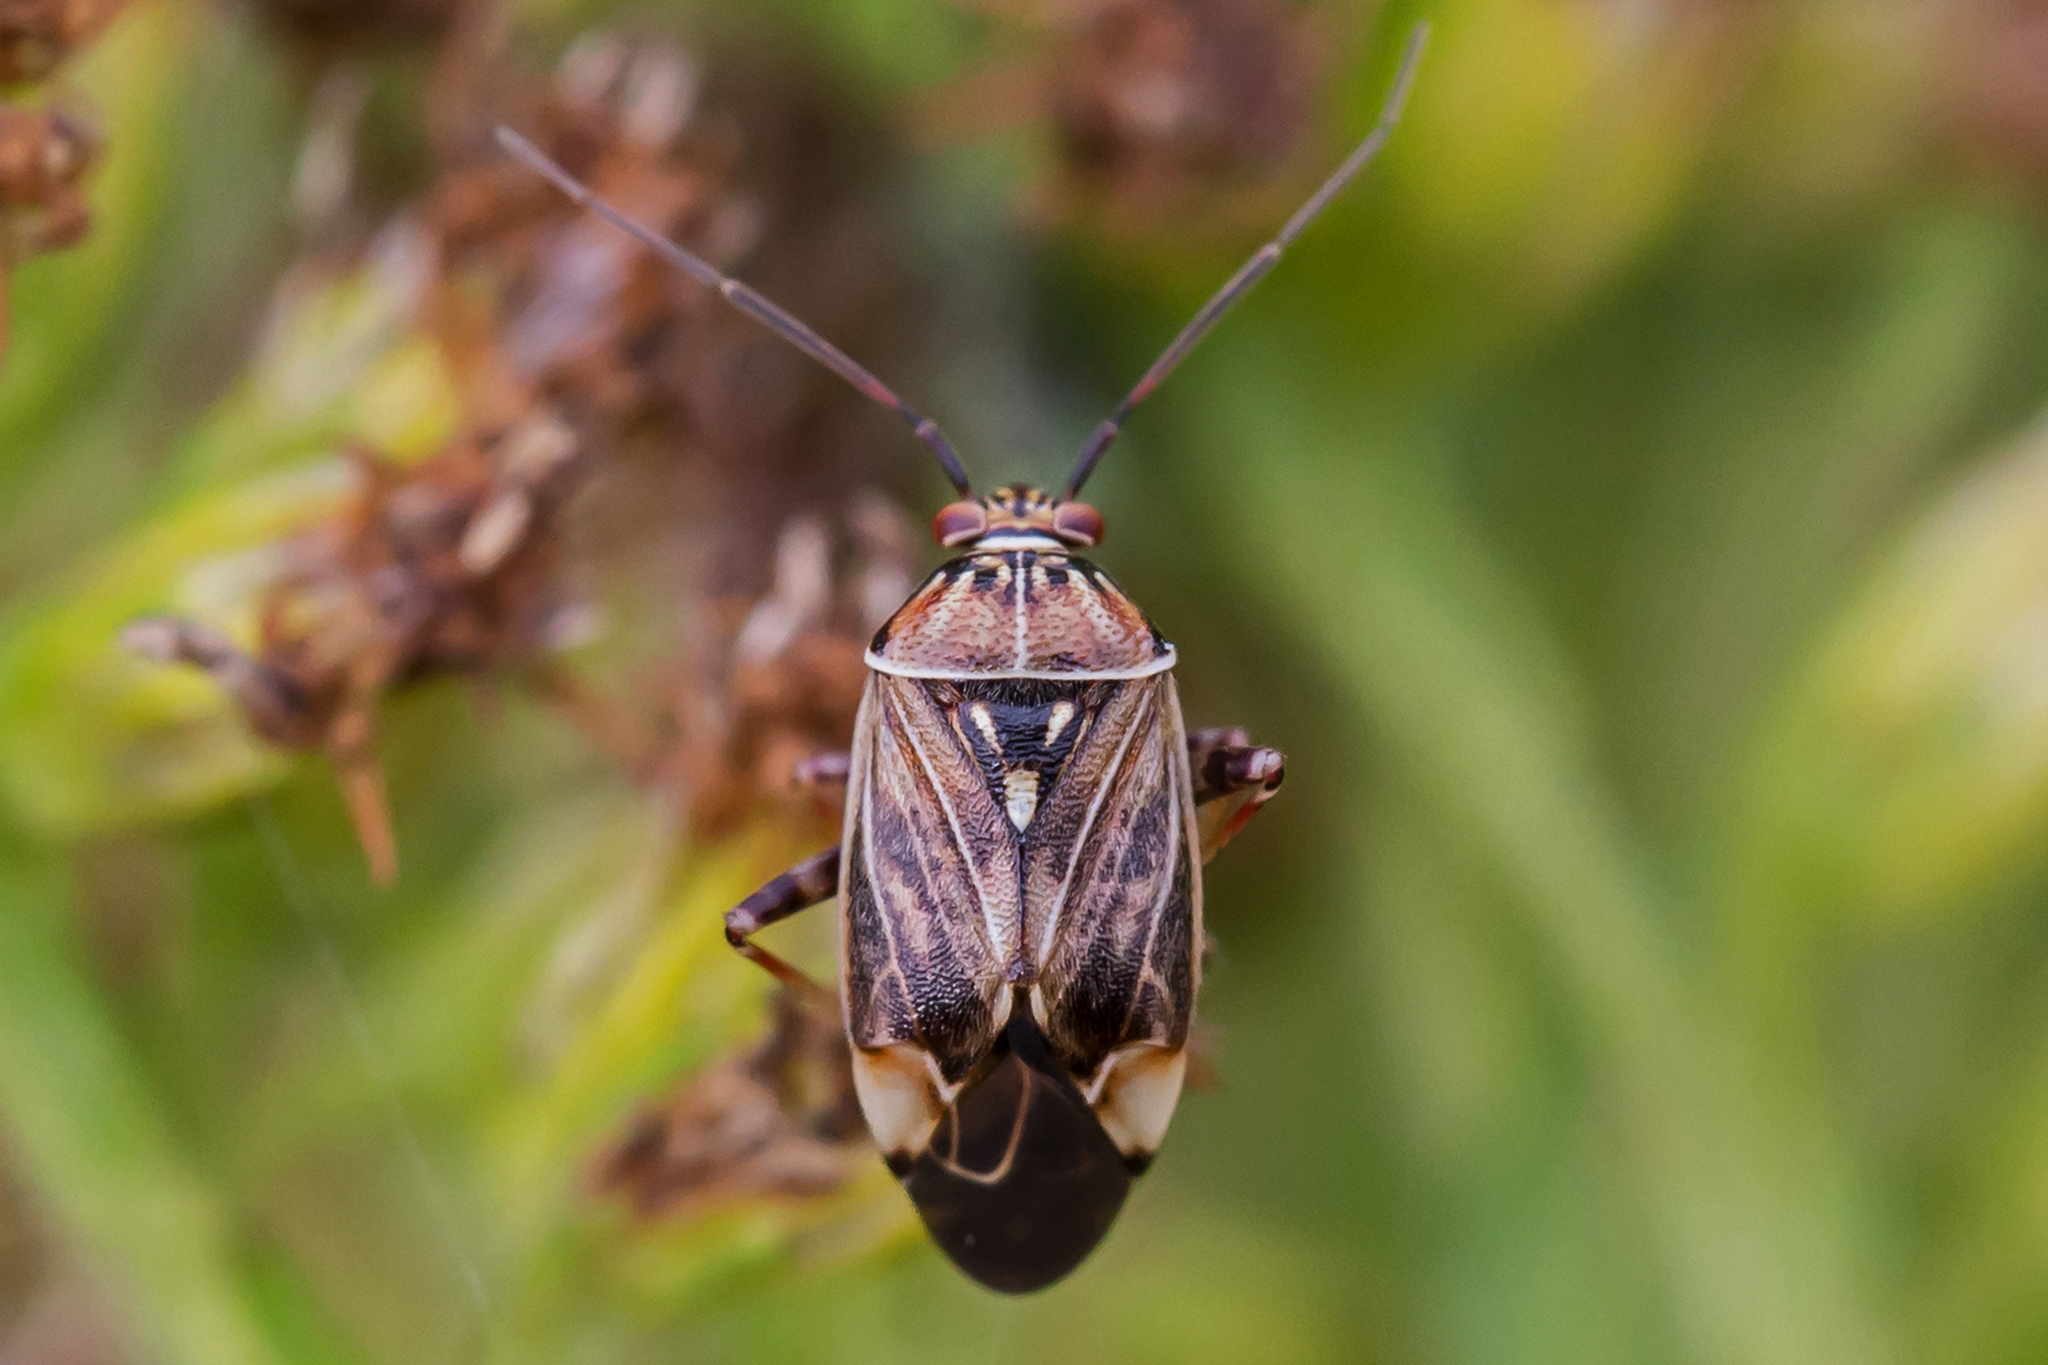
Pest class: lygus_bug